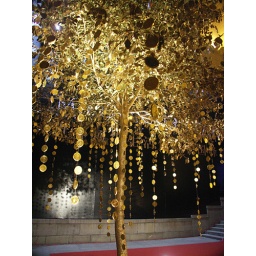
golden tree in millionaire fair